Lamač

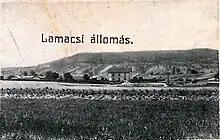
Railway station & vineyards in 1913

By 1634, the village was employing a teacher from Zahorska Bystrica and this practice continued until the mid-18th century. During a canonical visitation in 1734, it was noted that the teacher taught only village boys. In 1752, a one-room school was established. Until that time, teaching took place in the home. In 1892, the village built a two-room school with two teachers' residence attached. It was expanded to three rooms in 1911. One teacher's residence was converted into a fourth room in 1933.